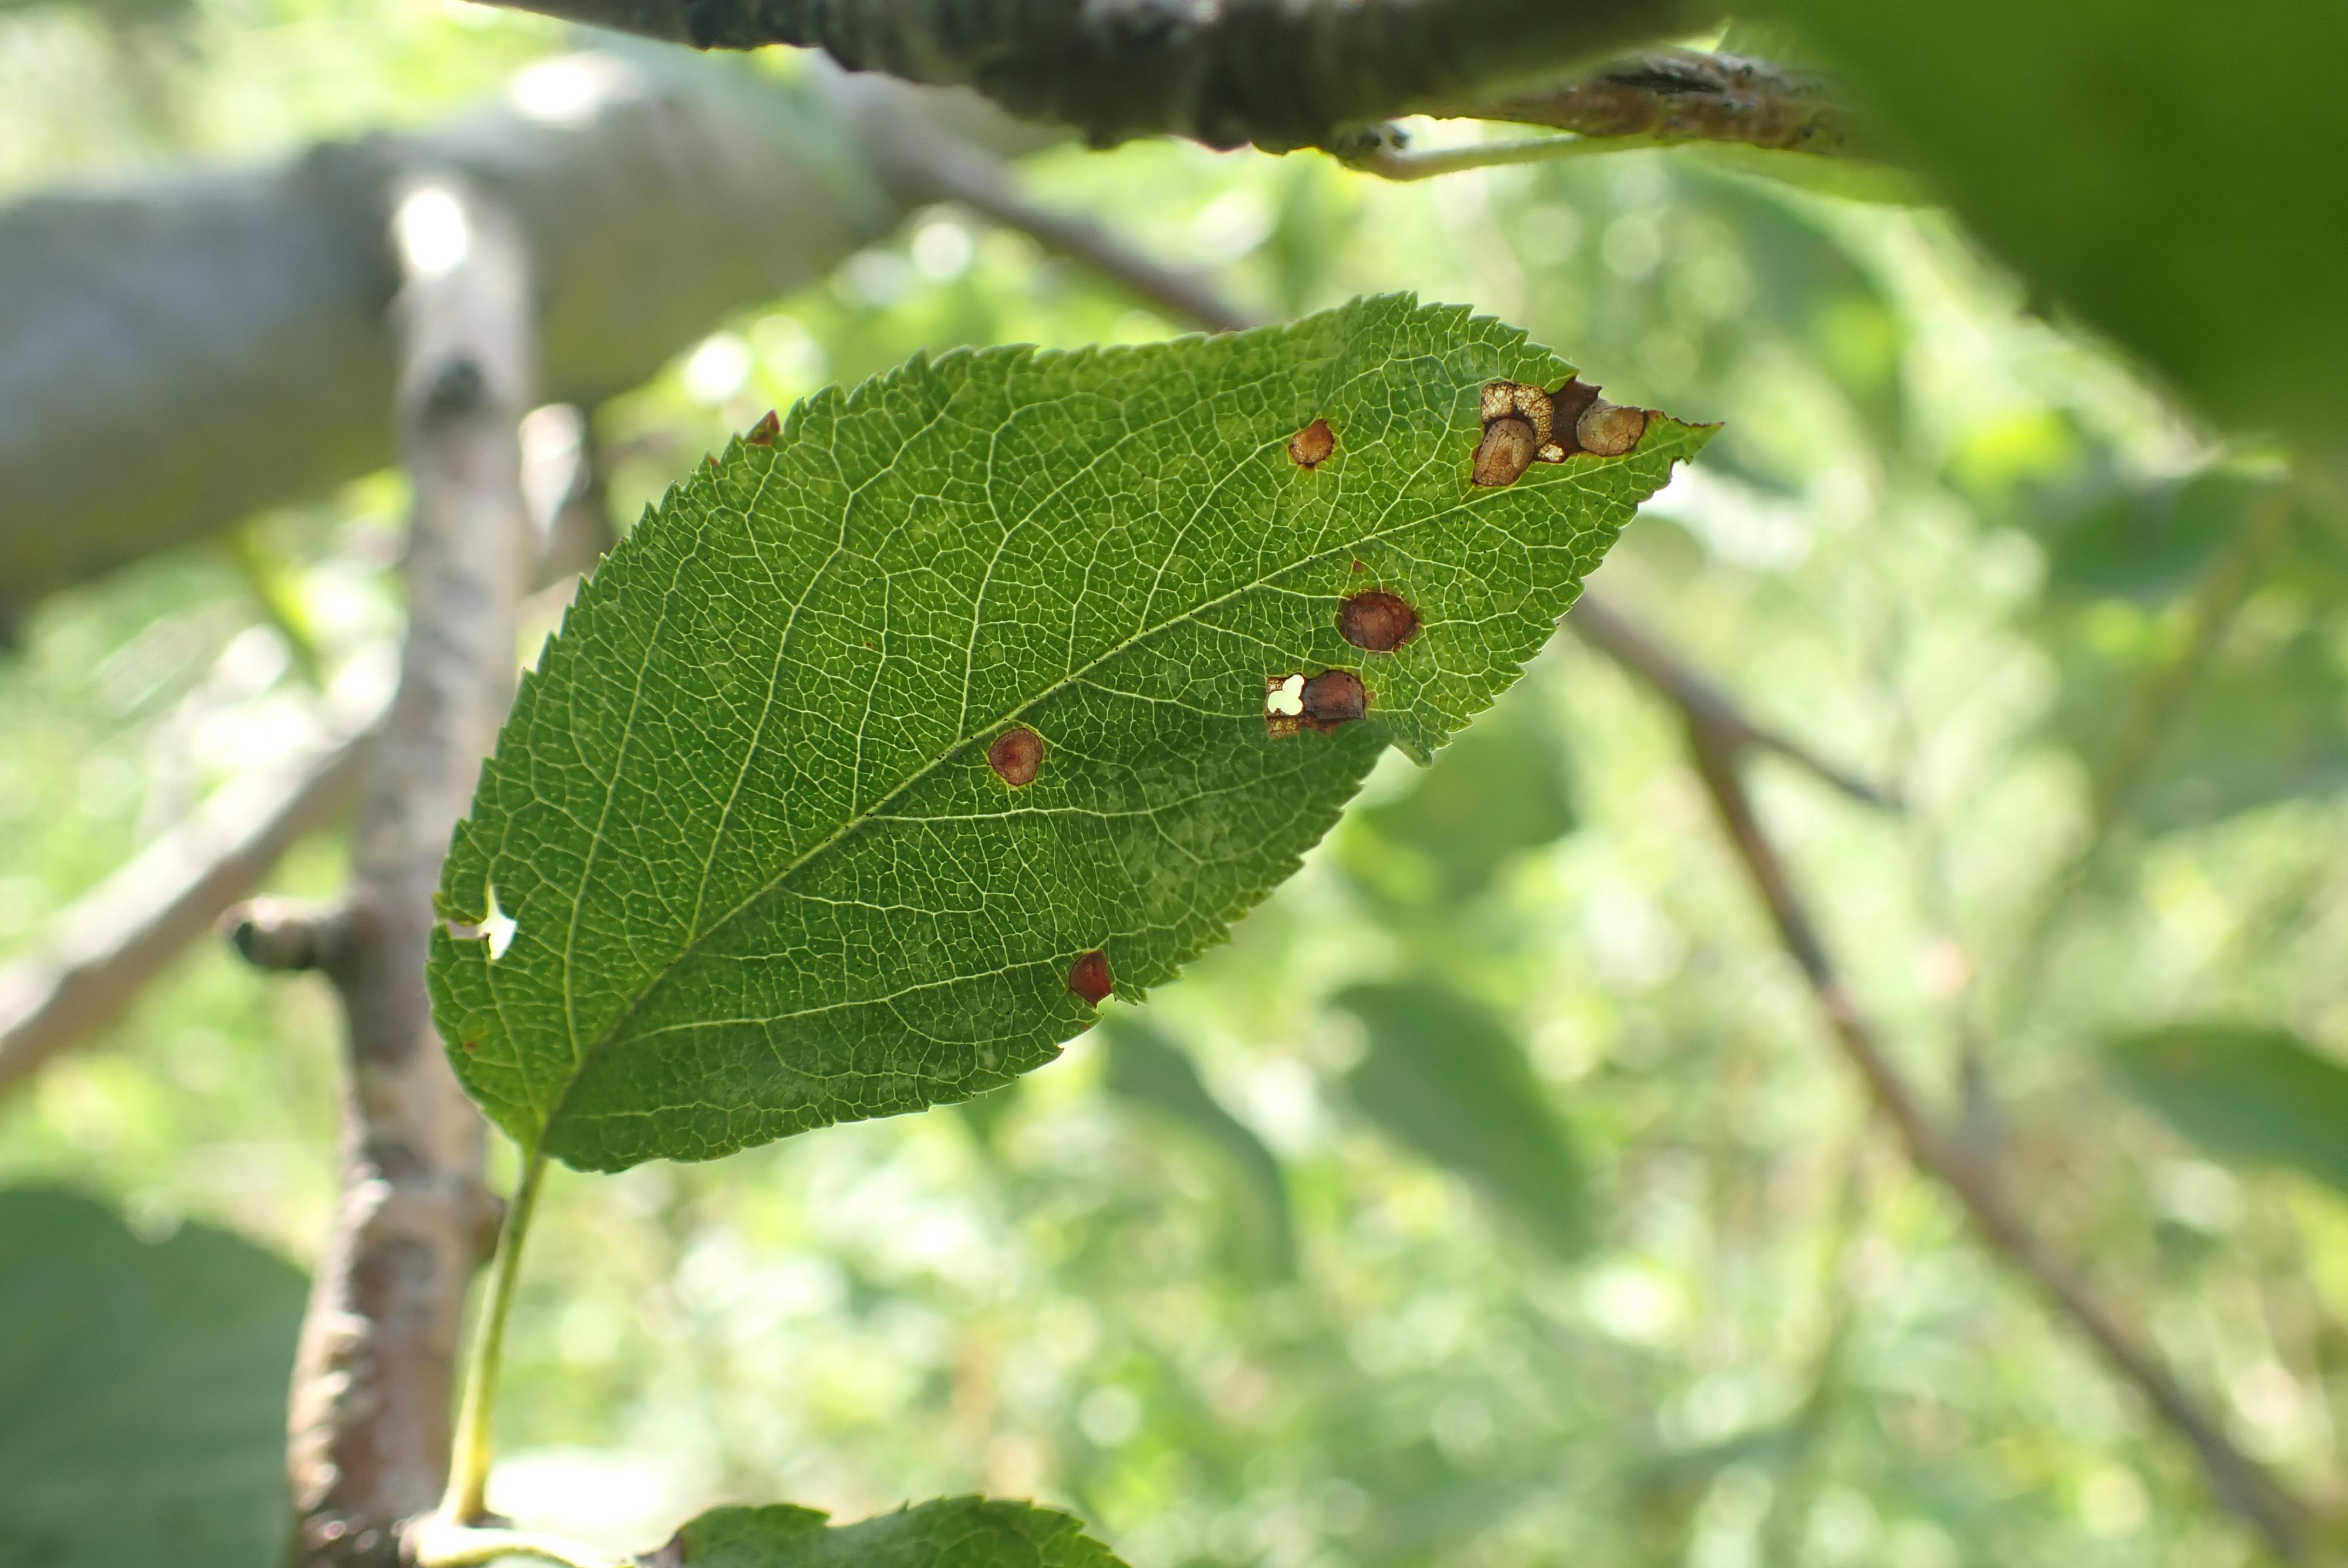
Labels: frog_eye_leaf_spot